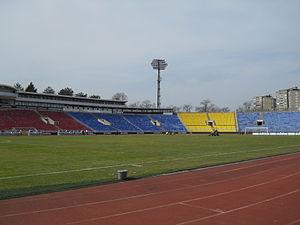
L'équipe de Yougoslavie de football, créée en 1920 est la sélection de joueurs yougoslaves représentant le pays dans les compétitions internationales de football masculin. Elle défend successivement les couleurs du Royaume des Serbes, Croates et Slovènes, du Royaume de Yougoslavie, de la République fédérative populaire de Yougoslavie et enfin de la République fédérative socialiste de Yougoslavie. Elle s'arrête au printemps 1992, en raison de la guerre et des sanctions qui s'en suivent prononcées par l'ONU, la FIFA et l'UEFA. Lorsque l'équipe de Yougoslavie retrouve le terrain à la fin de l'année 1994, elle ne représente plus l'ensemble de l'ancienne république, mais seulement ce qu'il en reste. Dès lors cet article est consacré à l'équipe de Yougoslavie de 1920 à 1992, l'équipe qui lui succède dénommée aussi équipe de Yougoslavie ou équipe de RF Yougoslavie est la future équipe de Serbie-et-Monénégro.